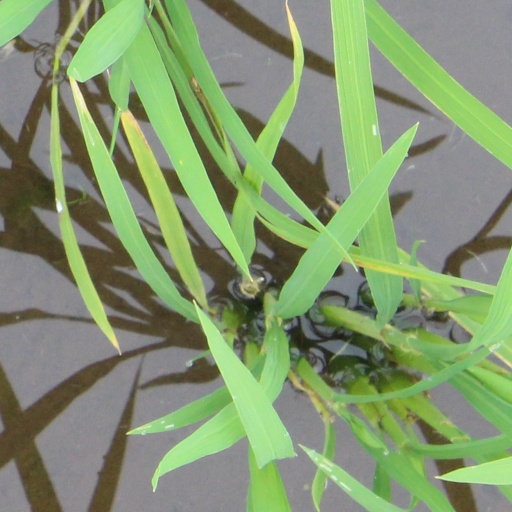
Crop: rice